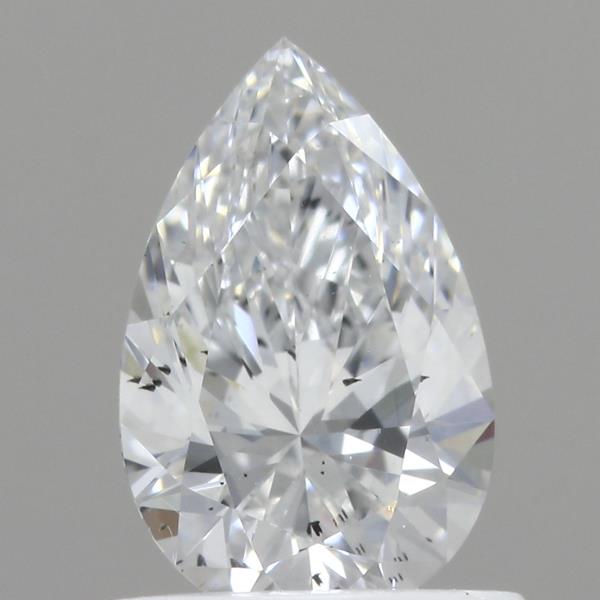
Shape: pear
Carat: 0.71
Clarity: SI1
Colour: E
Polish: EX
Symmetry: EX
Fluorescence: NONE
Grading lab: IGI
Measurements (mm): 7.8 x 5.02 x 3.17